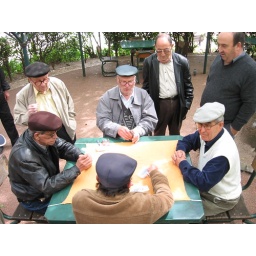
Check the guy standing in the black jacket.